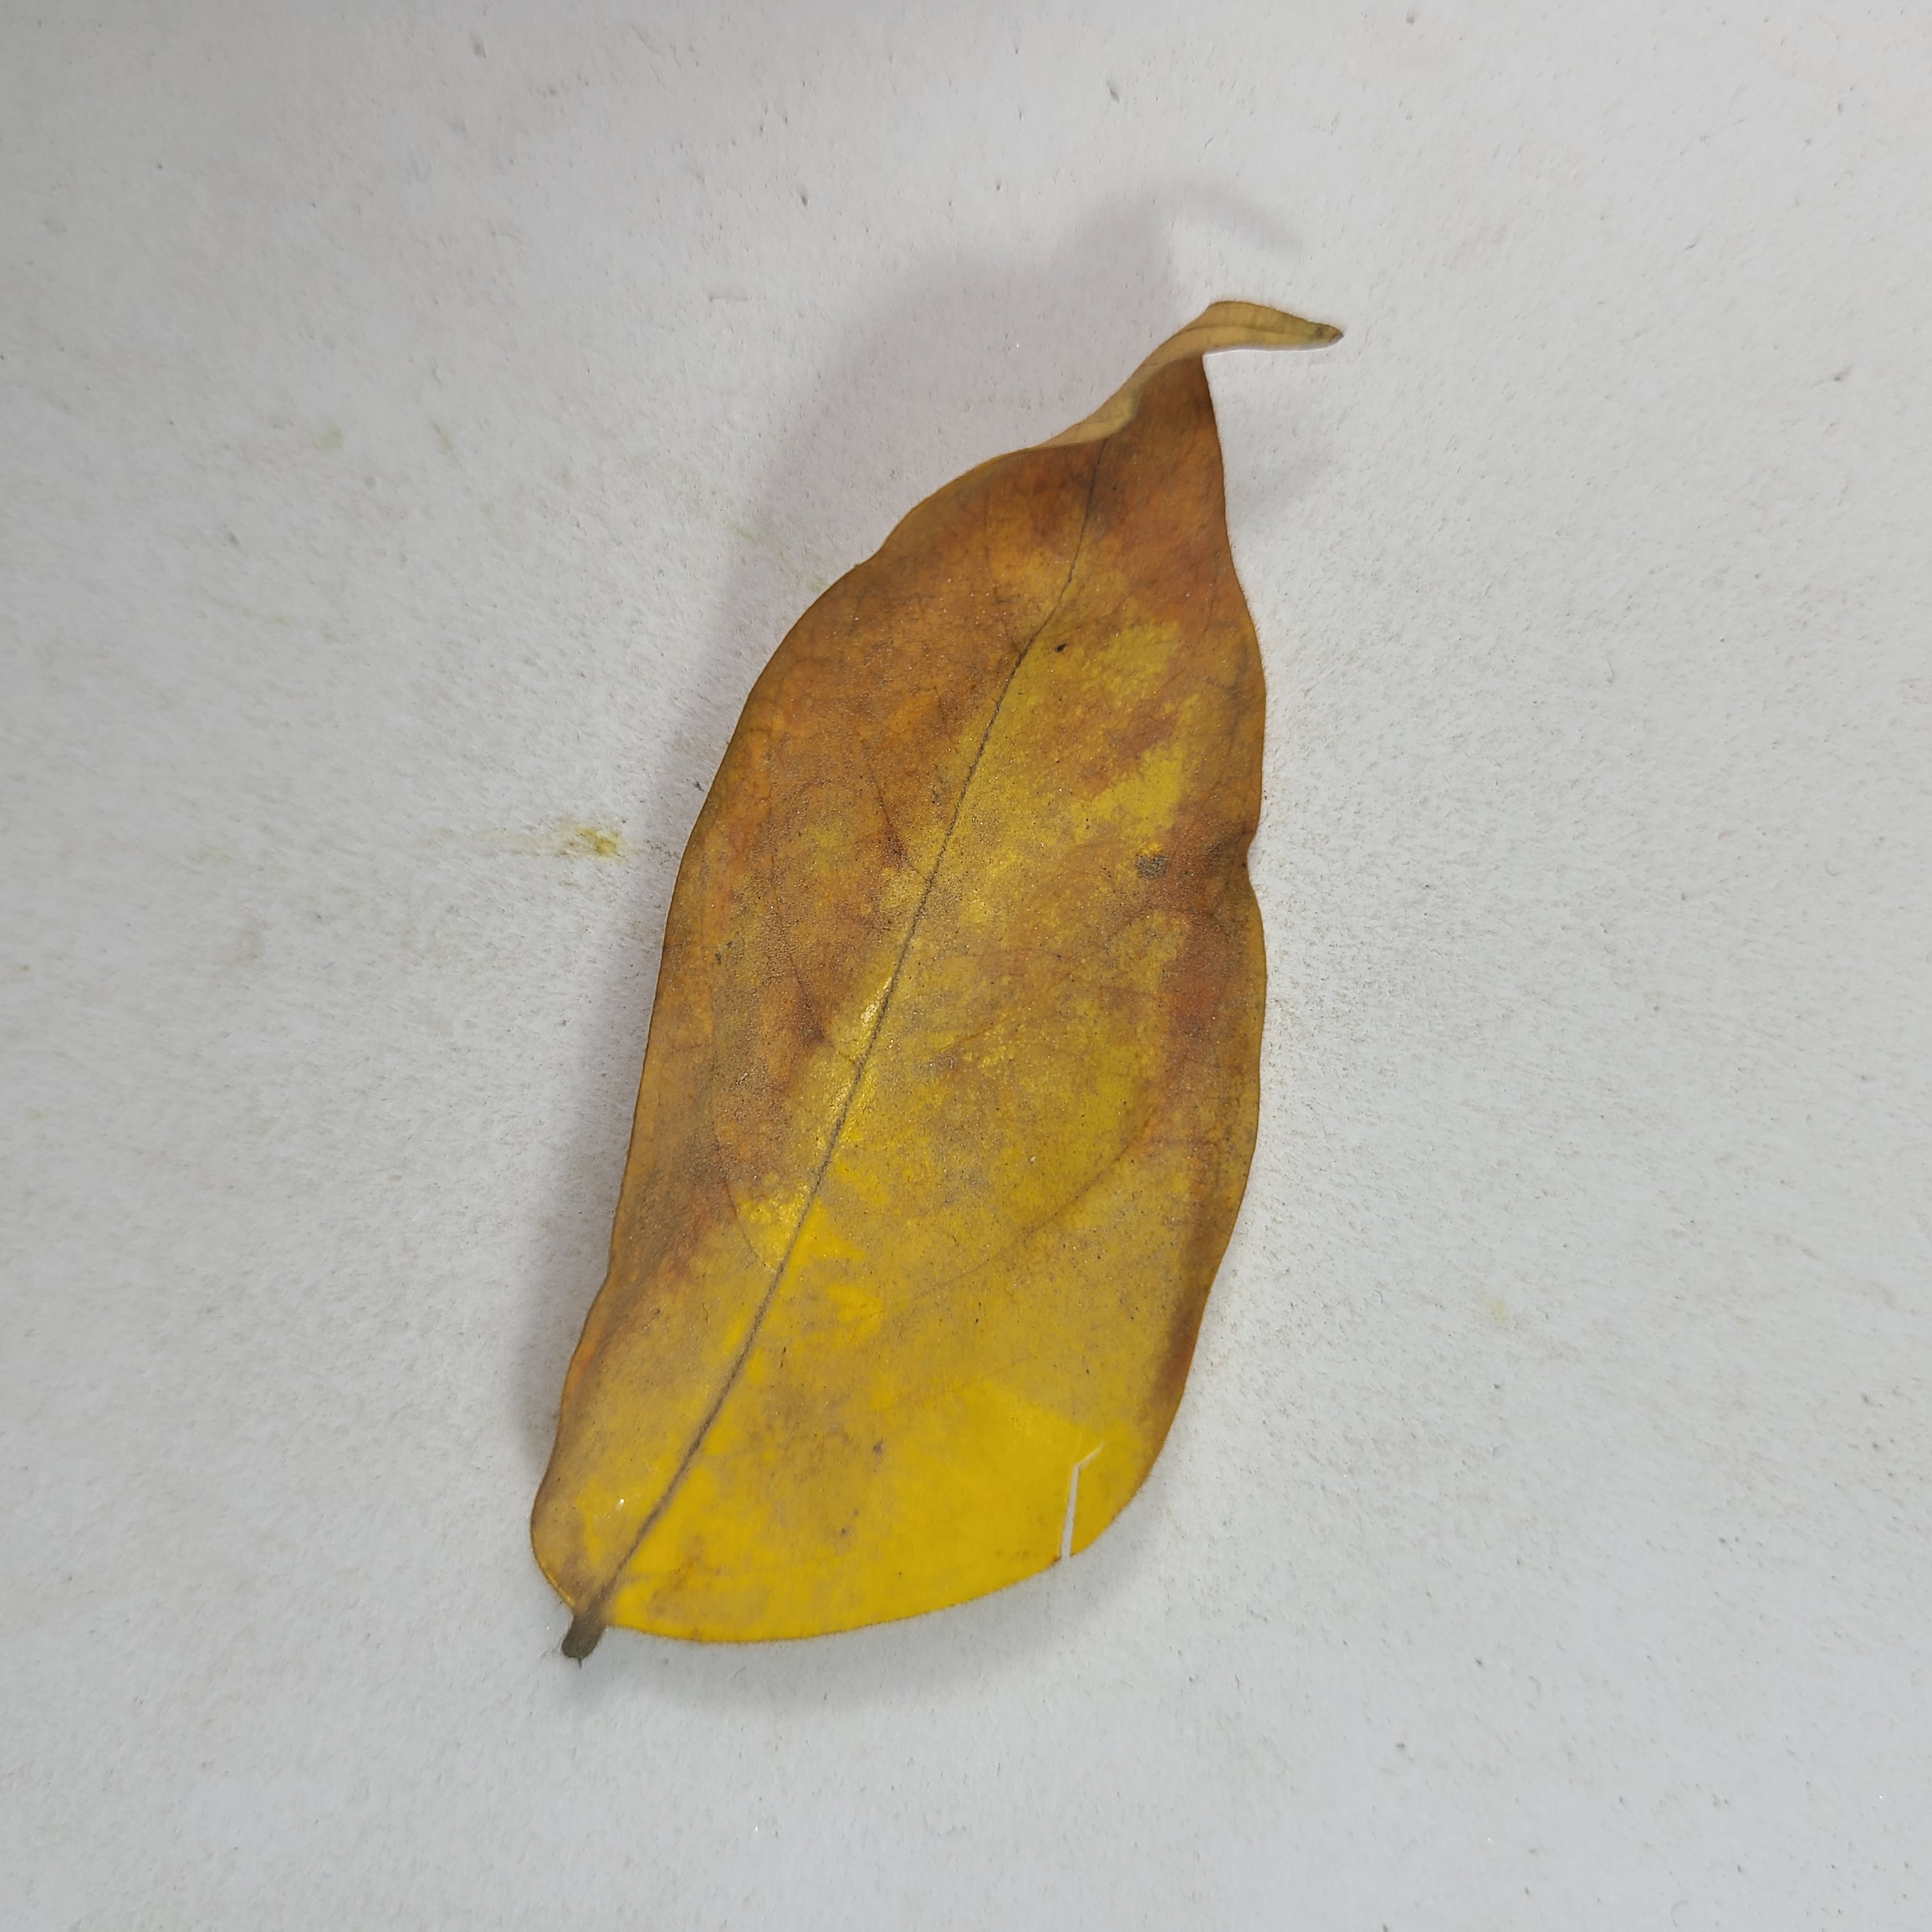
Label: Yellow Leaves